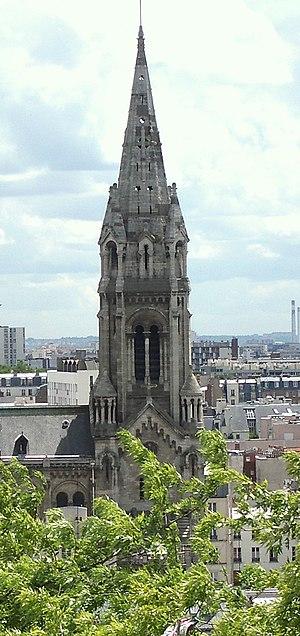
Vue de l'extérieur de Notre-Dame-de-la-Croix de Ménilmontant depuis le 2ème étage du 22 Rue Piat.